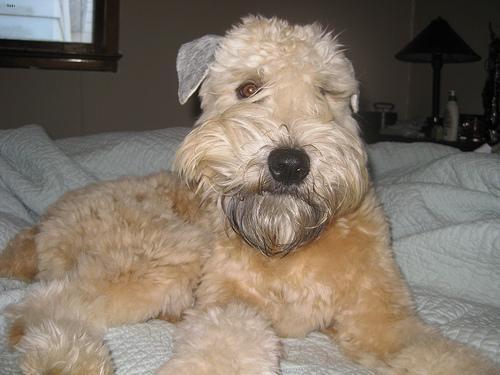
wheaten terrier